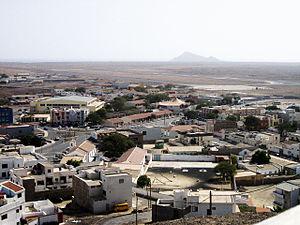
Espargos est une localité du Cap-Vert située dans l'île de Sal, dont elle est la capitale et la localité la plus peuplée. C'est une « ville » – un statut spécifique conféré automatiquement à tous les sièges de municipalités depuis 2010.